Home roasting coffee

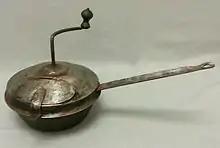
A hand-cranked wood stove top coffee roaster circa 1890–1910

The first known implements specially made for roasting coffee beans for personal use were thin, circular, often perforated pans made from metal or porcelain, used in the 15th century in the Ottoman Empire and Greater Persia. This type of shallow, dished pan was equipped with a long handle so that it could be held over a brazier (a container of hot coals) until the coffee was roasted. The beans were stirred with a slender spoon. Only a small amount of beans could be heated at one time. The first cylinder roaster with a crank to keep the beans in motion appeared in Cairo around 1650. It was made of metal, most commonly tinned copper or cast iron, and was held over a brazier or open fire. French, Dutch and Italian variations of this design quickly appeared. These proved popular over the next century in Europe, England and the American colonies. English coffee merchant Humphrey Broadbent wrote in 1722 about his preference for this sort of cylindrical roaster. He emphasized that home roasting provided the capability of eliminating damaged berries from the batch before they are roasted, and also the security of knowing that duplicitous merchants were not adding poisonous lead powder to the roasted beans to increase their weight and thus their price. He wrote: "Most persons of distinction in Holland roast their own berries."